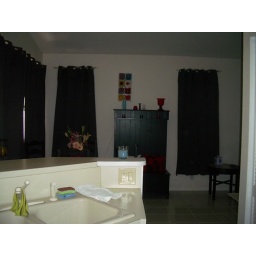
standing in the kitchen